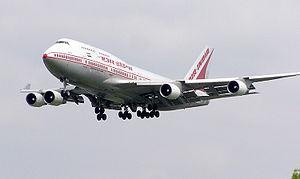
Air India, en hindi एअर इंडिया, est la compagnie aérienne nationale d’Inde. Elle dessert 80 destinations dont cinquante intérieures, depuis sa base historique de Mumbai et celle de Delhi.